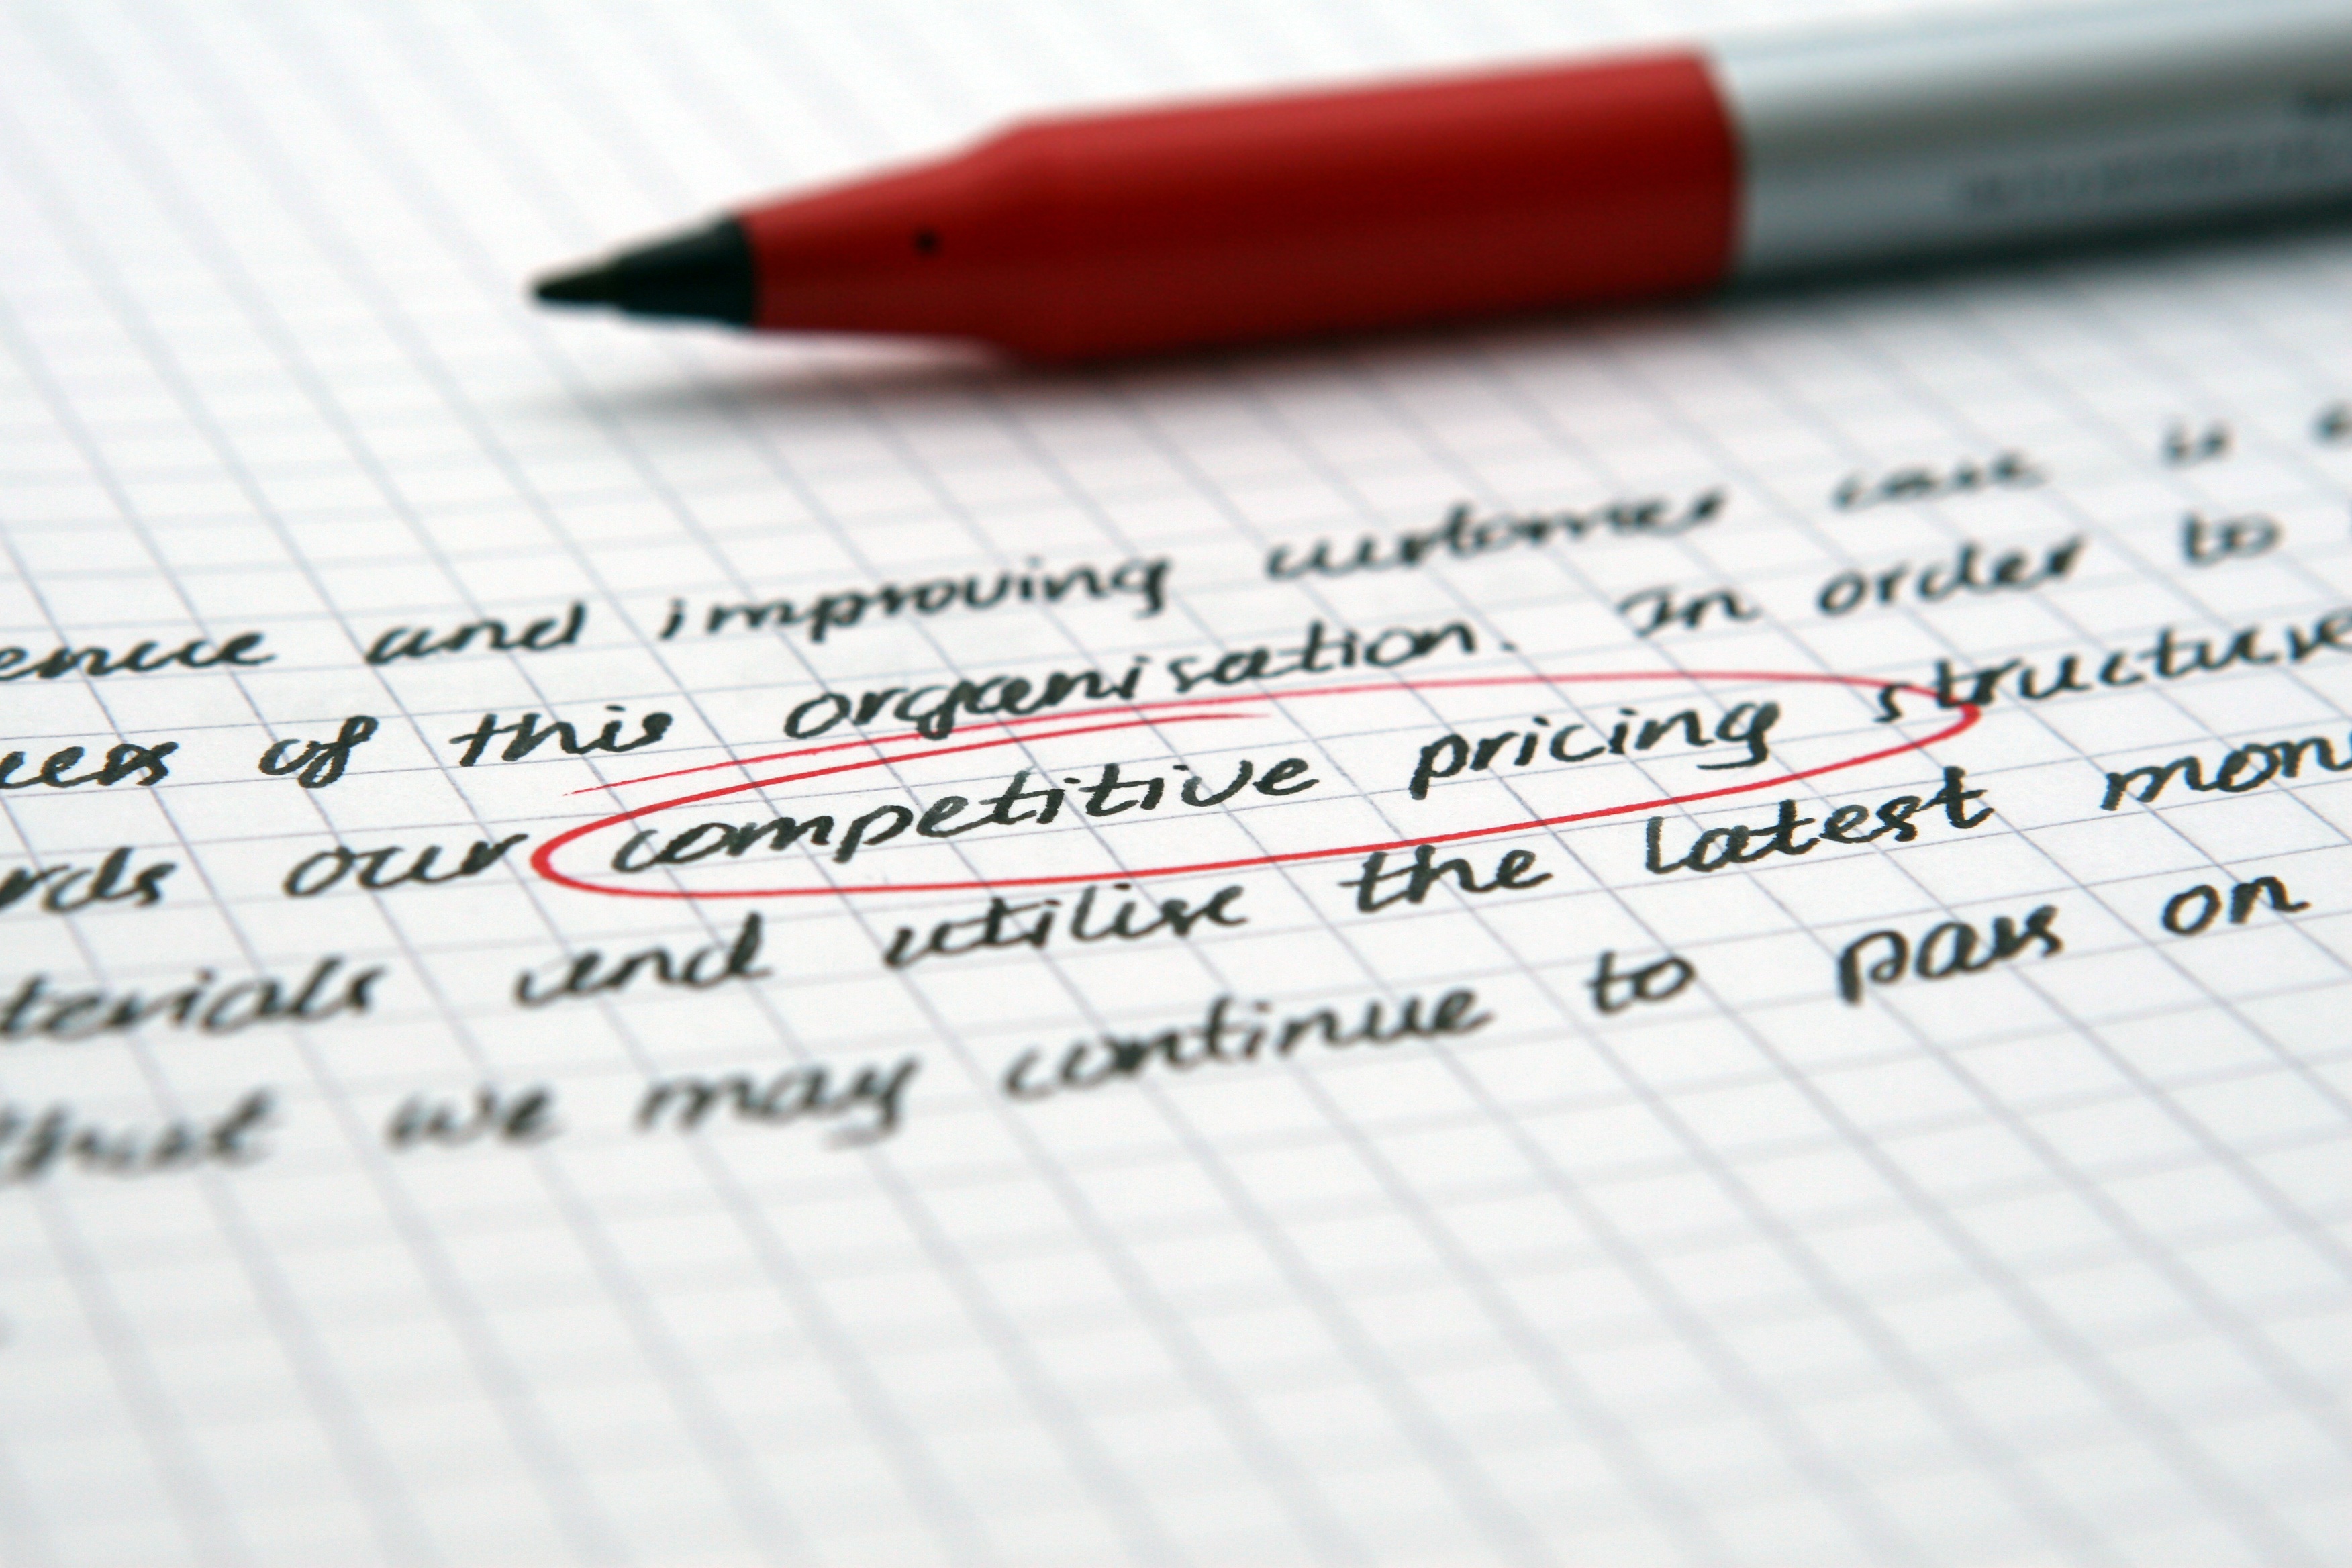
writing, work, white, pen, advertising, line, macro, corporate, office, professional, business, profession, paper, preparation, goal, brand, font, competition, text, strategy, handwriting, message, teamwork, commercial, planning, competitive, document, commerce, markets, promotion, selling, company, target, financial, corporation, executive, success, marketing, paperwork, finance, sales, successful, objectives, recruitment, closeup close up, intention, purpose